Stan Lee

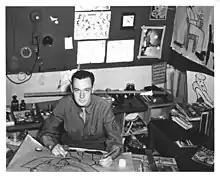

Lee entered the U.S. Army in early 1942 and served within the U.S. as a member of the Signal Corps, repairing telegraph poles and other communications equipment. He was later transferred to the Training Film Division, where he worked writing manuals, training films, slogans, and occasionally cartooning. His military classification, he said, was "playwright"; he added that only nine men in the U.S. Army were given that title. In the Army, Lee's division included many famous or soon-to-be famous people, including three-time Academy Award-winning director Frank Capra, "New Yorker" cartoonist Charles Addams, and children's book writer and illustrator Theodor Geisel, later known to the world as "Dr. Seuss."